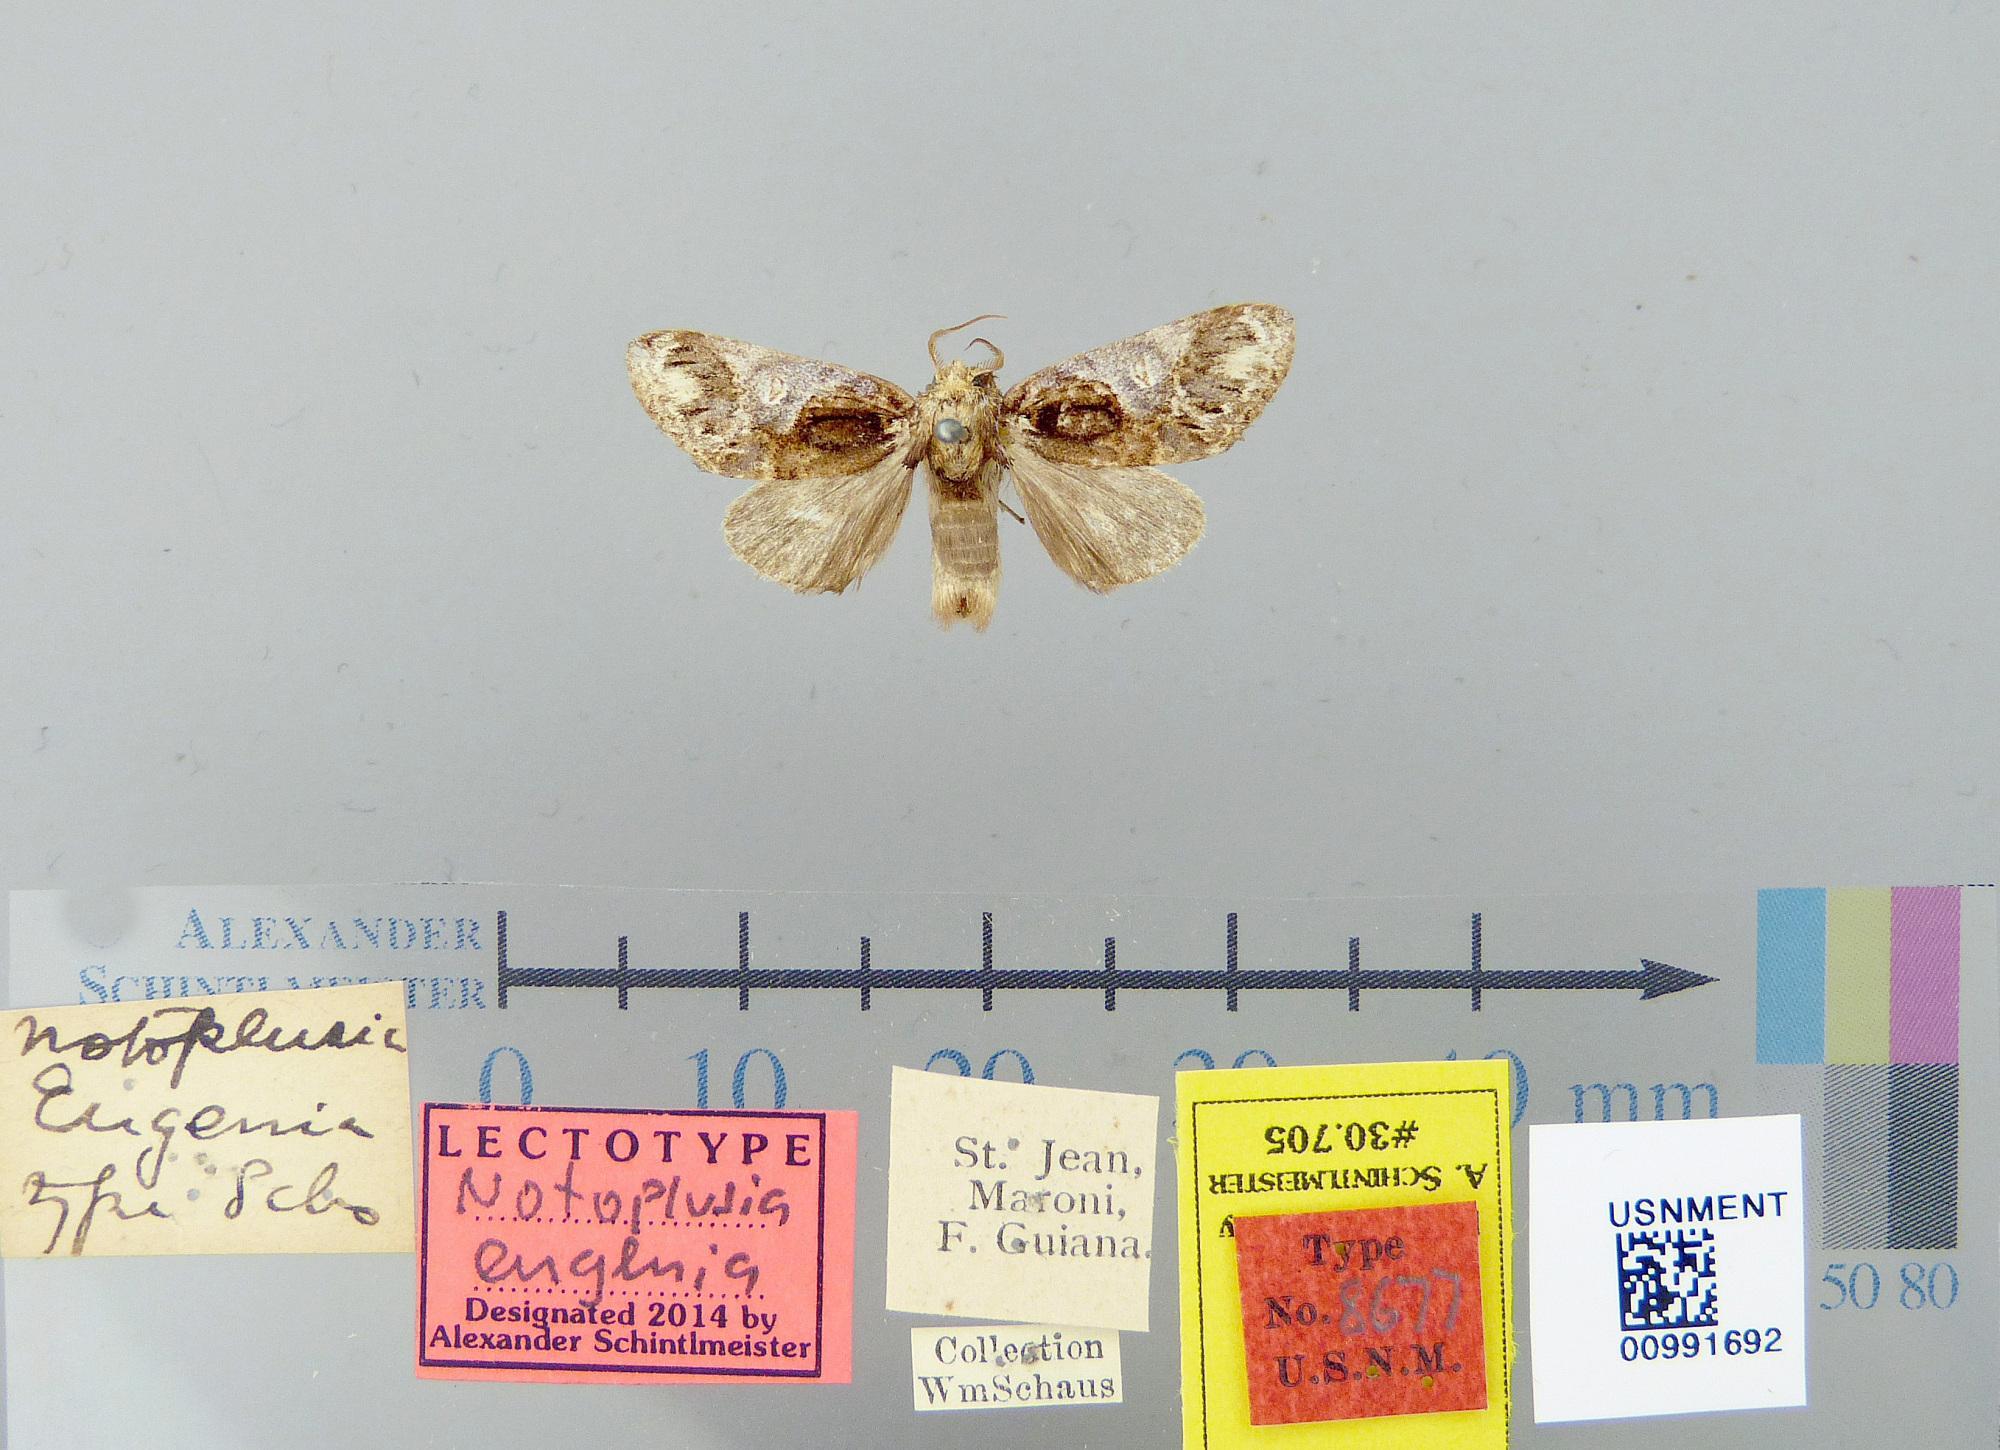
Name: Notoplusia eugenia
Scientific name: Notoplusia eugenia Schaus, 1906
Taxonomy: Animalia, Arthropoda, Insecta, Lepidoptera, Notodontidae
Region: [Not Stated]
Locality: St. Jean du Maroni, French Guiana, France